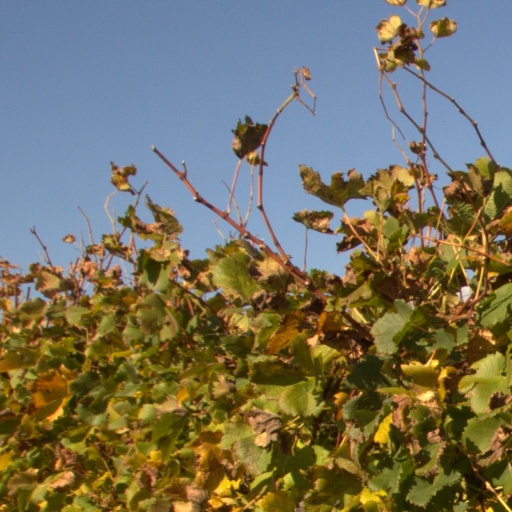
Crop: grape